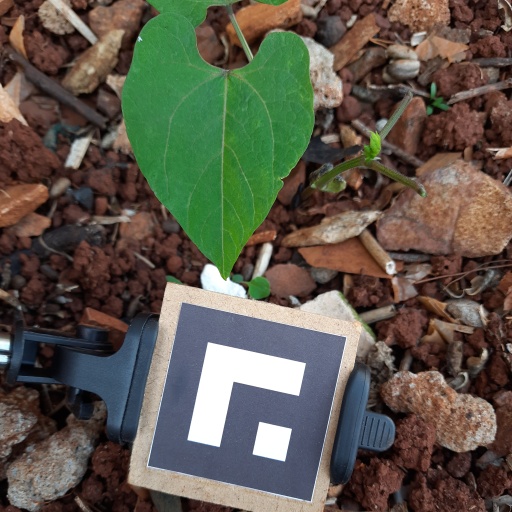
Observations: wavy surface, eating holes in the edge, under shade, insect on surface